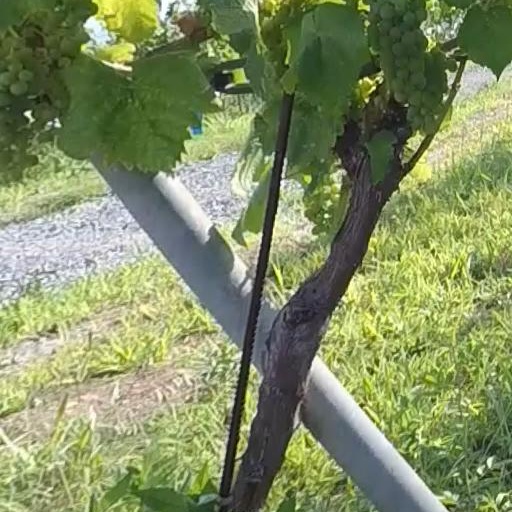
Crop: grape